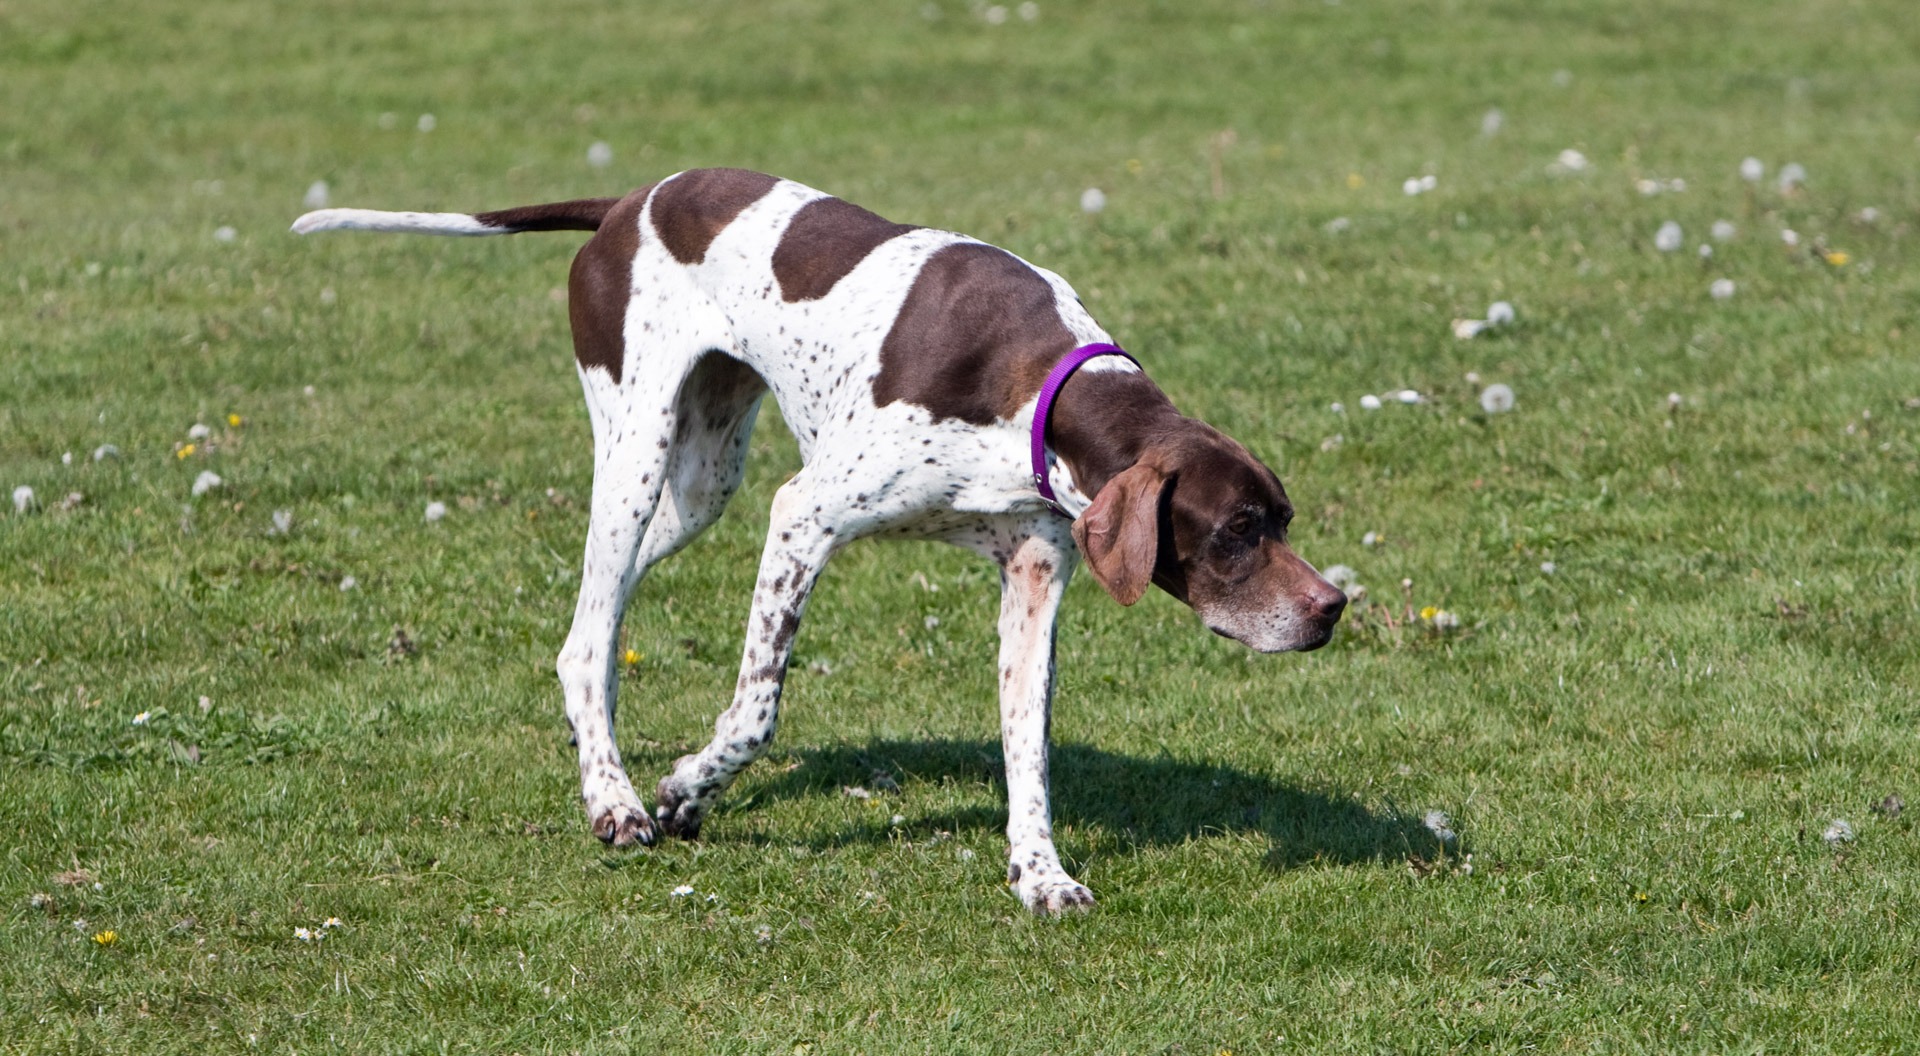
grass, walking, dog, animal, canine, photo, pet, green, mammal, hound, hunting dog, outdoors, vertebrate, image, greyhound, hunting, harrier, pointer, english pointer, dog like mammal, animal sports, american foxhound, english foxhound, treeing walker coonhound, dog sports, braque d auvergne, braque francais, lure coursing